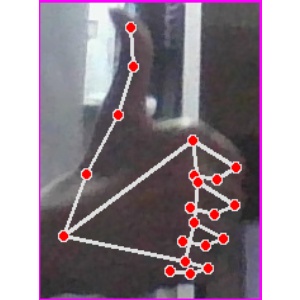
अक्षर: थ